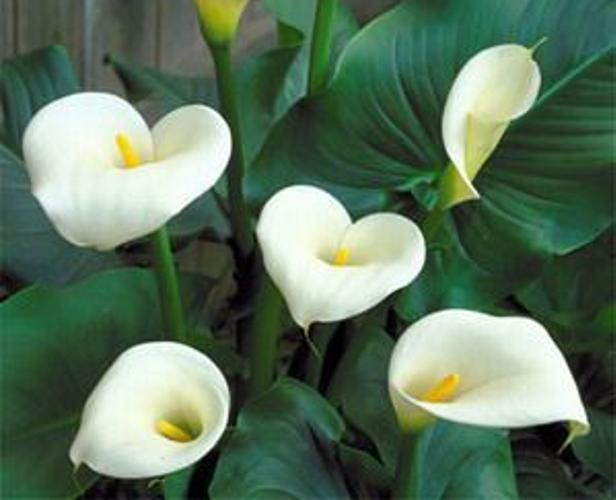
Flower: giant white arum lily